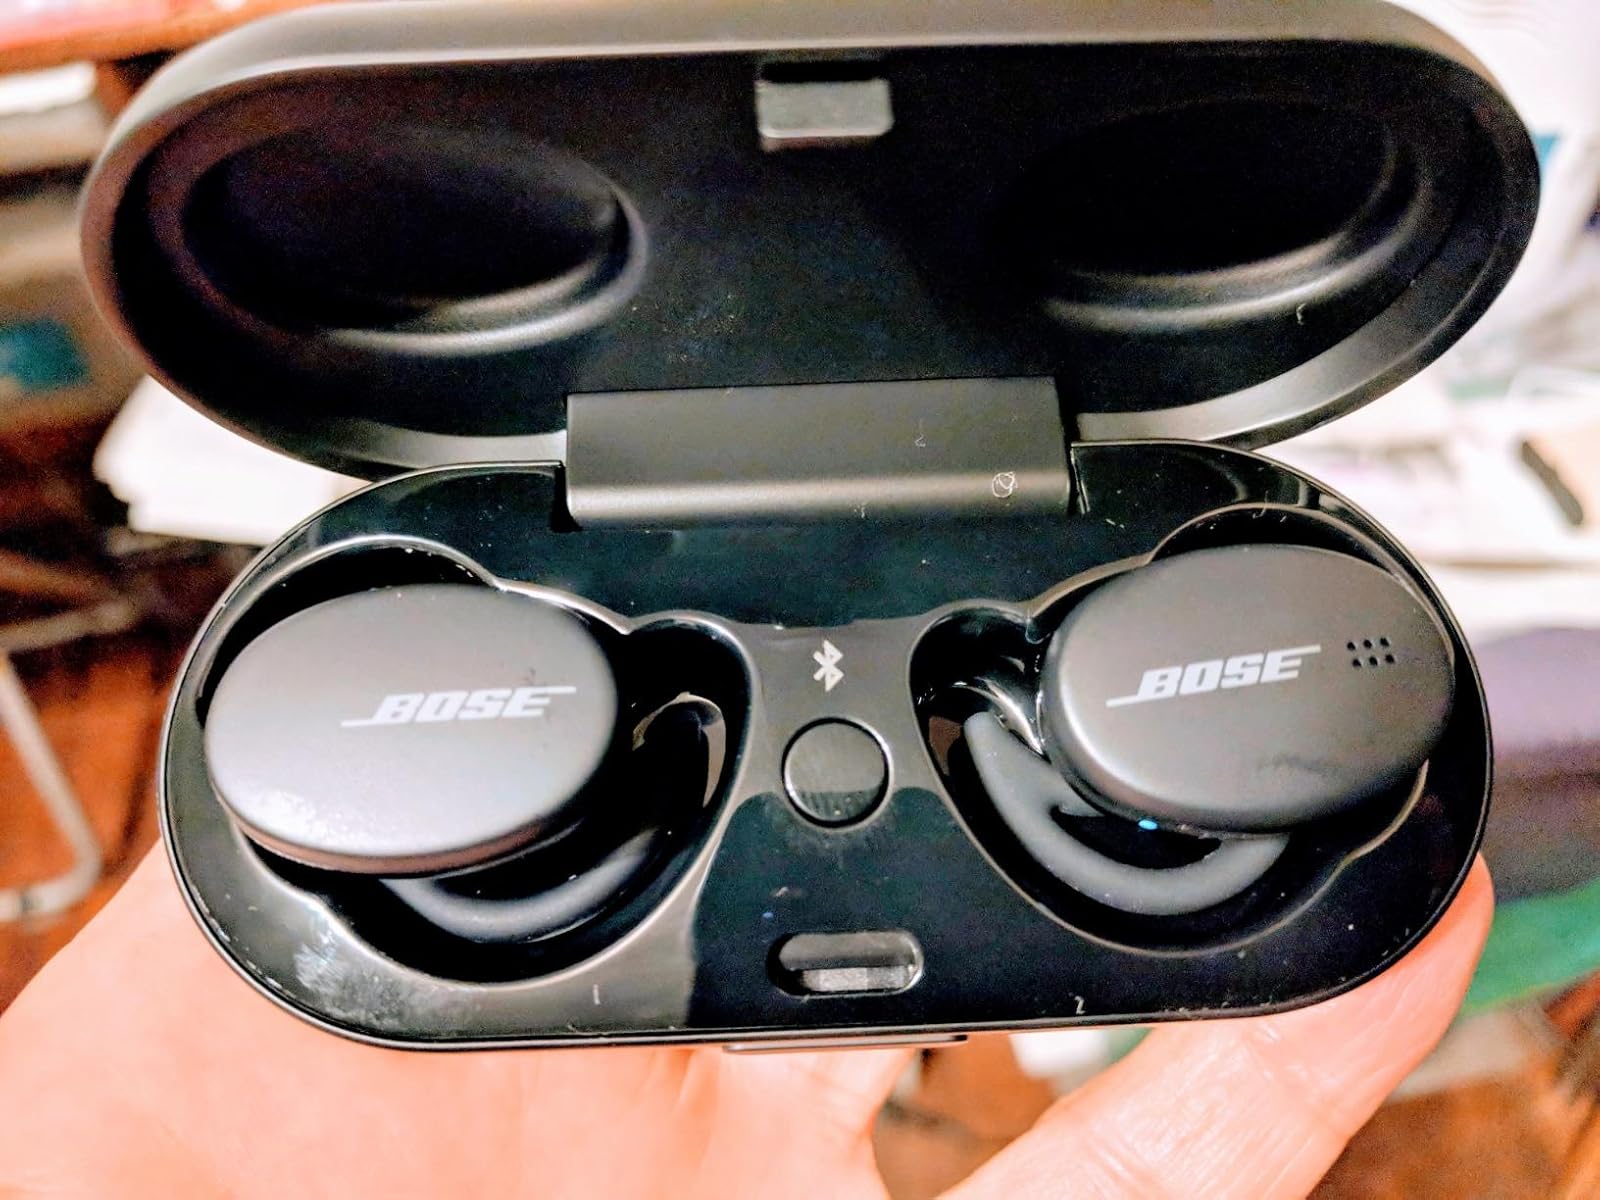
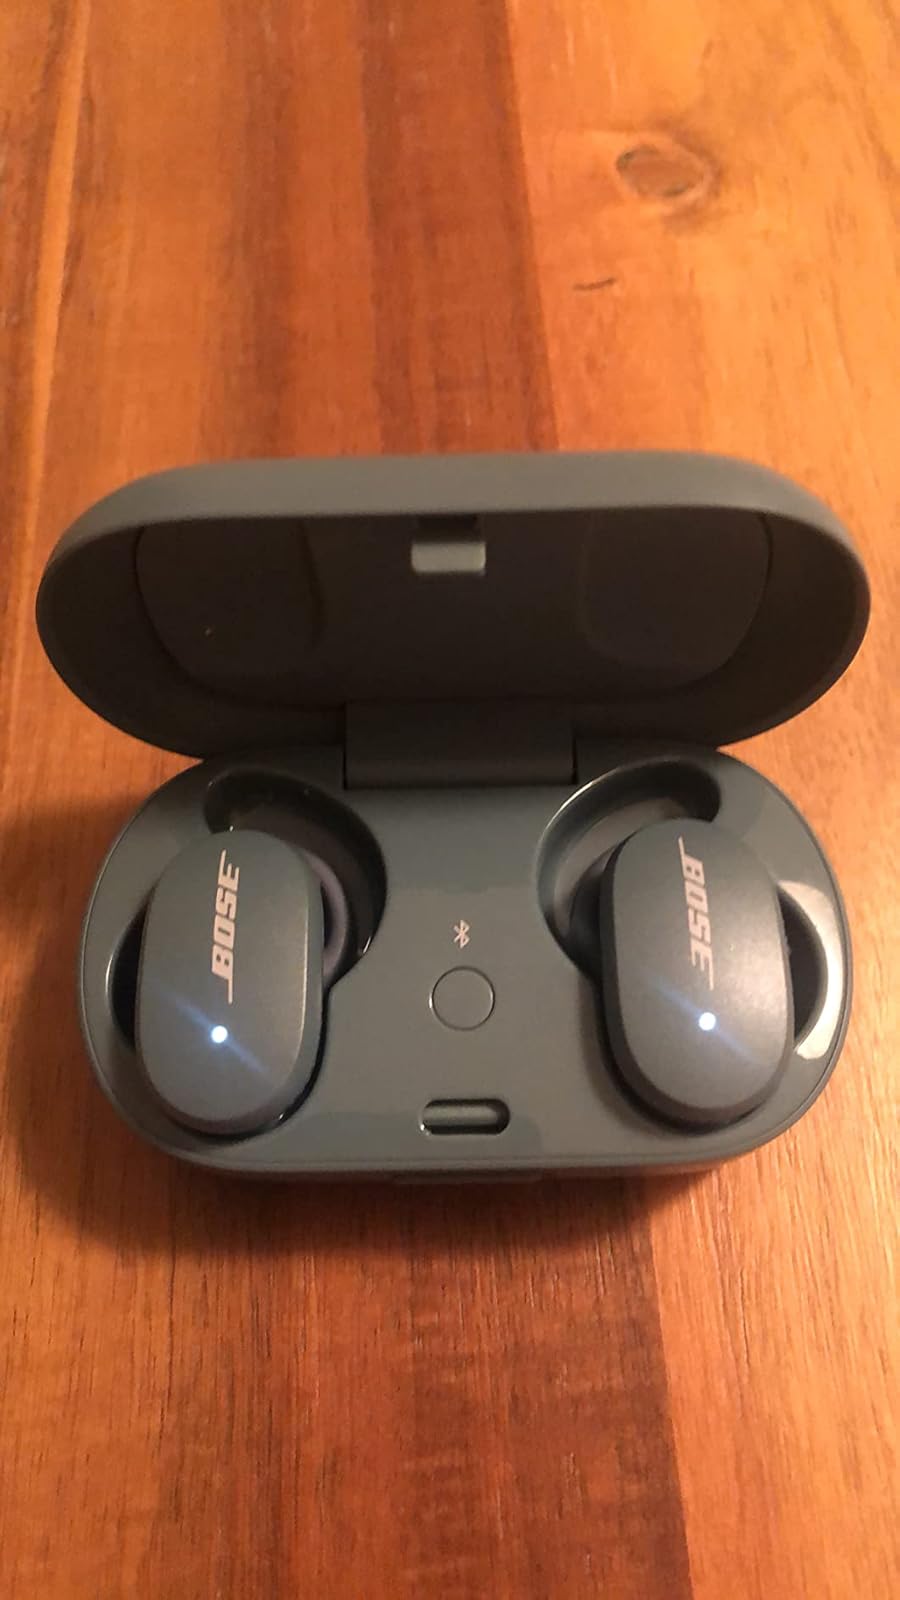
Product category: earbuds
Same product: no